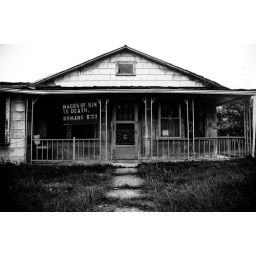
abandoned, kinda freaky house along a road in WV,